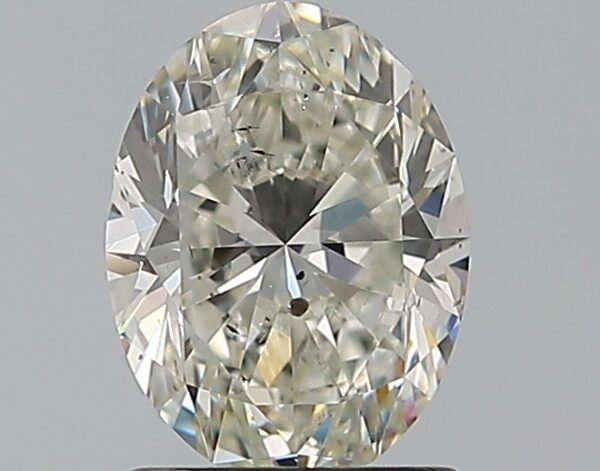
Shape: oval
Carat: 1.2
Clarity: SI2
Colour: J
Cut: EX
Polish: EX
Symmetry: VG
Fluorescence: M
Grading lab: GIA
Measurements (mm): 7.99 x 5.96 x 3.81